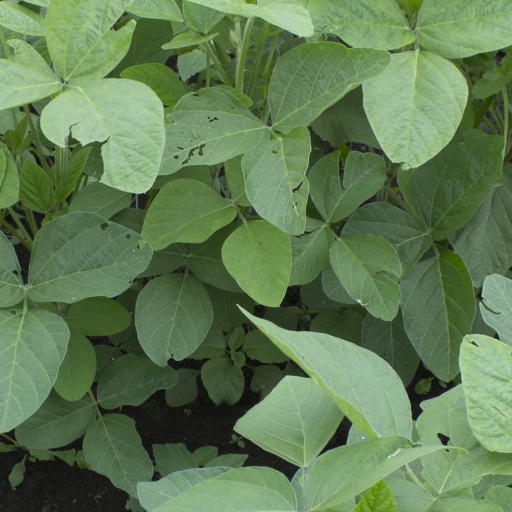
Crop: soybean